Domingo Antonio Velasco

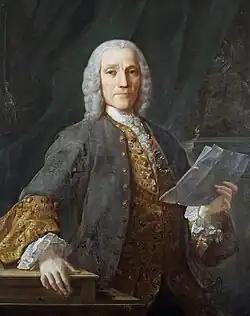
Velasco's portrait of Domenico Scarlatti, made around 1739 after he received from D. João V the Cross of the Order of Santiago.

Domingo Antonio Velasco was an Italian painter. He was best known for his portrait of composer Domenico Scarlatti, which commemorates the musician's initiation into the Order of Santiago on 21 April 1738 by King John V of Portugal.